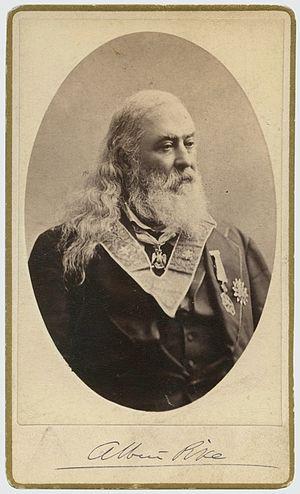
Arkansas vote d'abord pour rester dans l'Union. Mais après l'appel de Lincoln pour des troupes de chaque État de l'Union afin de réprimer la rébellion, à la suite de la capture de fort Sumter, il fait sécession et joue ensuite un rôle majeur dans le contrôle du Mississippi et des États voisins.